Scott catalogue

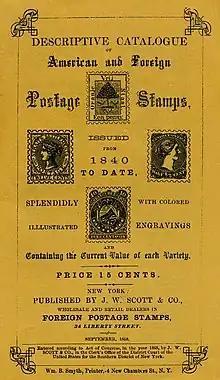
Cover of the first Scott catalog, 1868

The first Scott catalogue was a 21-page pamphlet with the title "Descriptive Catalogue of American and Foreign Postage Stamps, Issued from 1840 to Date, Splendidly Illustrated with Colored Engravings and Containing the Current Value of each Variety". It was published in September 1868 by John Walter Scott, an early stamp dealer in New York, and purported to list all the stamps of the world, with prices for each. A notice inside does caution the reader that "it is simply impossible for any one to always have every stamp" in stock. The original catalog has been reprinted.